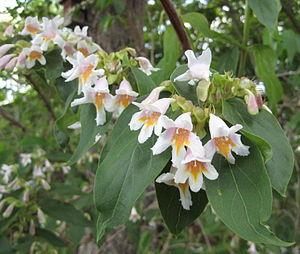
Dipelta est un genre d'arbustes de la famille des Caprifoliaceae selon la classification classique, ou des Linnaeaceae selon la classification phylogénétique puis replacée dans les Caprifoliaceae selon la classification phylogénétique APG III.